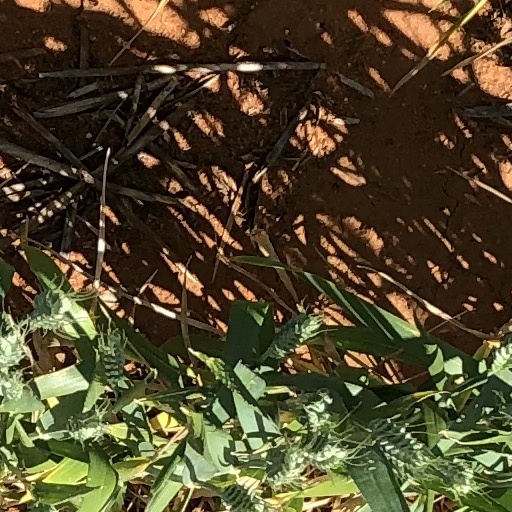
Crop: wheat